Tokyopop

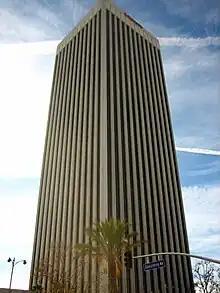
The Variety Building, the former location of the Tokyopop headquarters

Tokyopop (styled TOKYOPOP; formerly known as Mixx Entertainment) is an American distributor, licensor and publisher of anime, manga, manhwa and Western manga-style works. The German publishing division produces German translations of licensed Japanese properties and original English-language manga, as well as original German-language manga. Tokyopop's US publishing division publishes works in English. Tokyopop has its US headquarters near Los Angeles International Airport in Los Angeles, California.